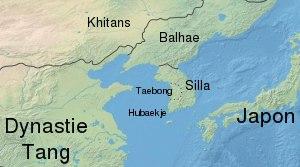
La dynastie Liao, également connue sous le nom d'Empire Khitan, est un empire d'Asie orientale qui a régné sur la Mongolie, une partie de la Russie orientale et du nord de la Chine continentale entre 907 et 1125. Elle a été fondée par le Khagan Khitan Yelü Abaoji à la suite de la chute de la dynastie chinoise Tang.